Dulgubnii

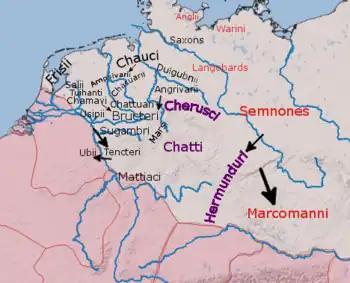
The approximate positions of some Germanic peoples reported by Graeco-Roman authors in the 1st century. Suevian peoples in red, and other Irminones in purple.

The Dulgubnii are a Germanic tribe mentioned in Tacitus' "Germania" (Chapter ) as living in what is today northwest Germany. Tacitus describes them being to the north of the Angrivarii and Chamavi, and as having moved from the north into the area once belonging to the Bructeri, between Ems, Lippe, and Weser. In this same area as the Dulgubnii, north of the Chamavi and Angrivarii, were the Chasuarii, and north of these, on the North Sea coast, where the Chauci. The Chasuarii's name is thought to derive from the River Hase which feeds into the middle of the Ems from the east, just northwest of the area associated with the Angrivarii, on the Weser. So from Tacitus, it appears that the Dulgubnii probably lived near the Weser.